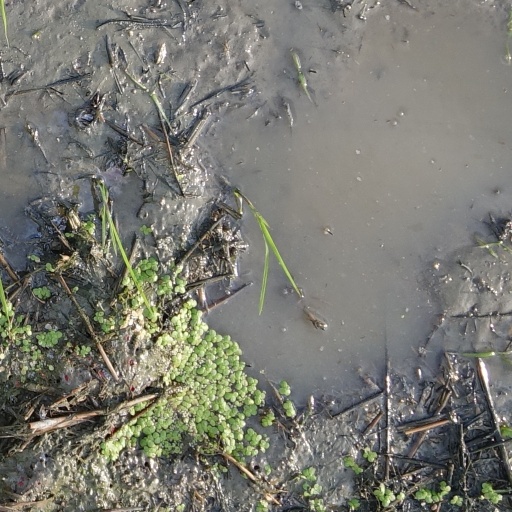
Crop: rice